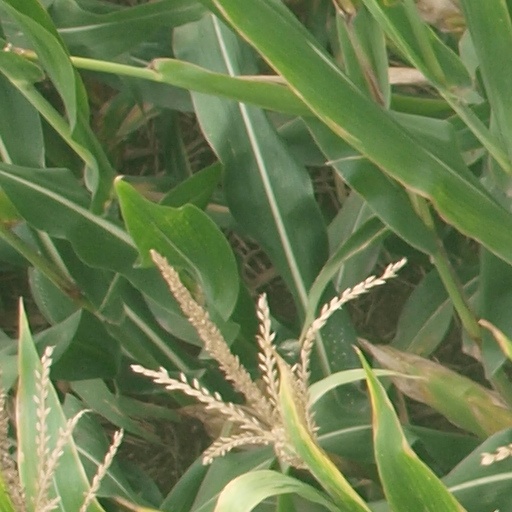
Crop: maize; corn